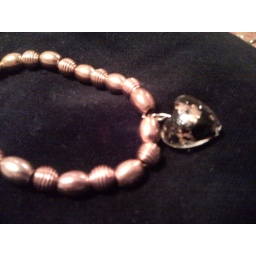
This all copper bracelet is accented with a glass heart which is black and copper in color. It is a heavy bracelet with a beautiful copper clasp.